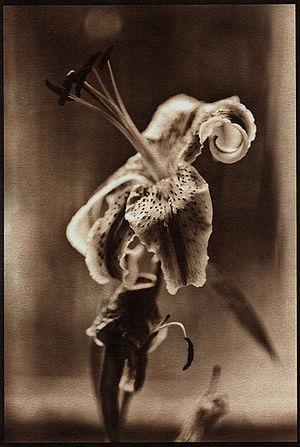
Le procédé Van Dyke est un procédé photographique ancien. Il doit son nom à la similarité avec la peinture brun Van Dyck.